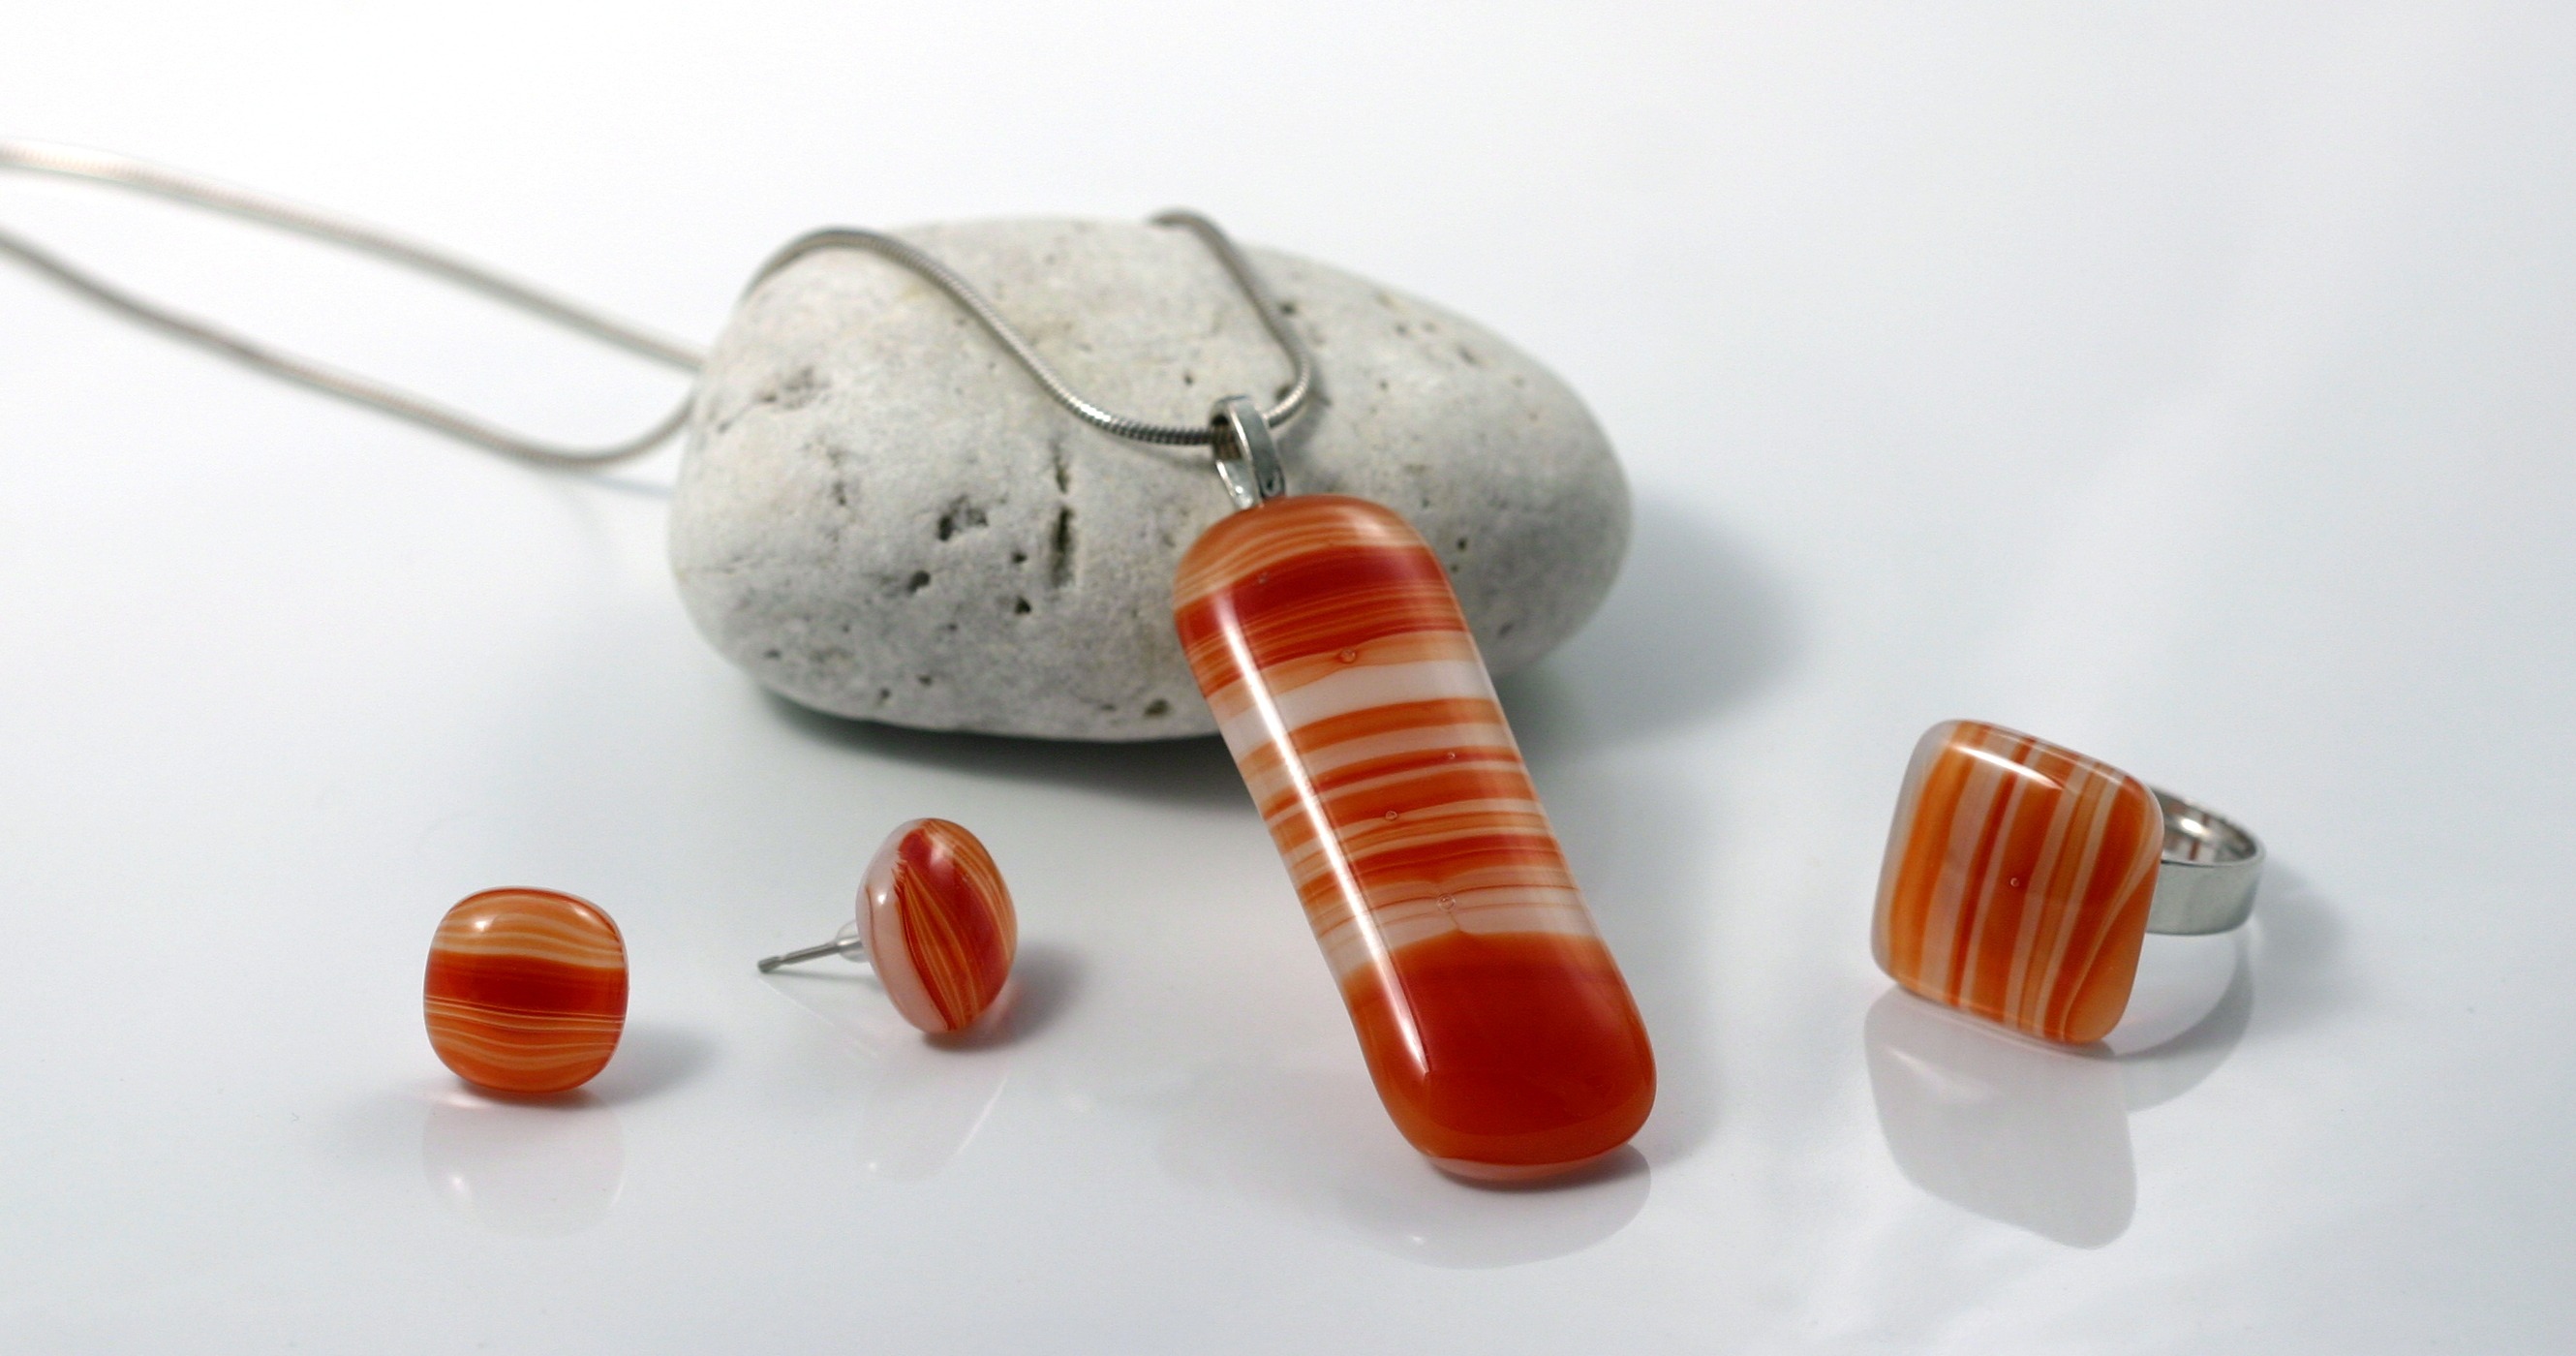
hand, ring, glass, stone, orange, finger, red, fashion, ear, bead, jewelry, necklace, earring, jewellery, pendant, fashion accessory, fused glass